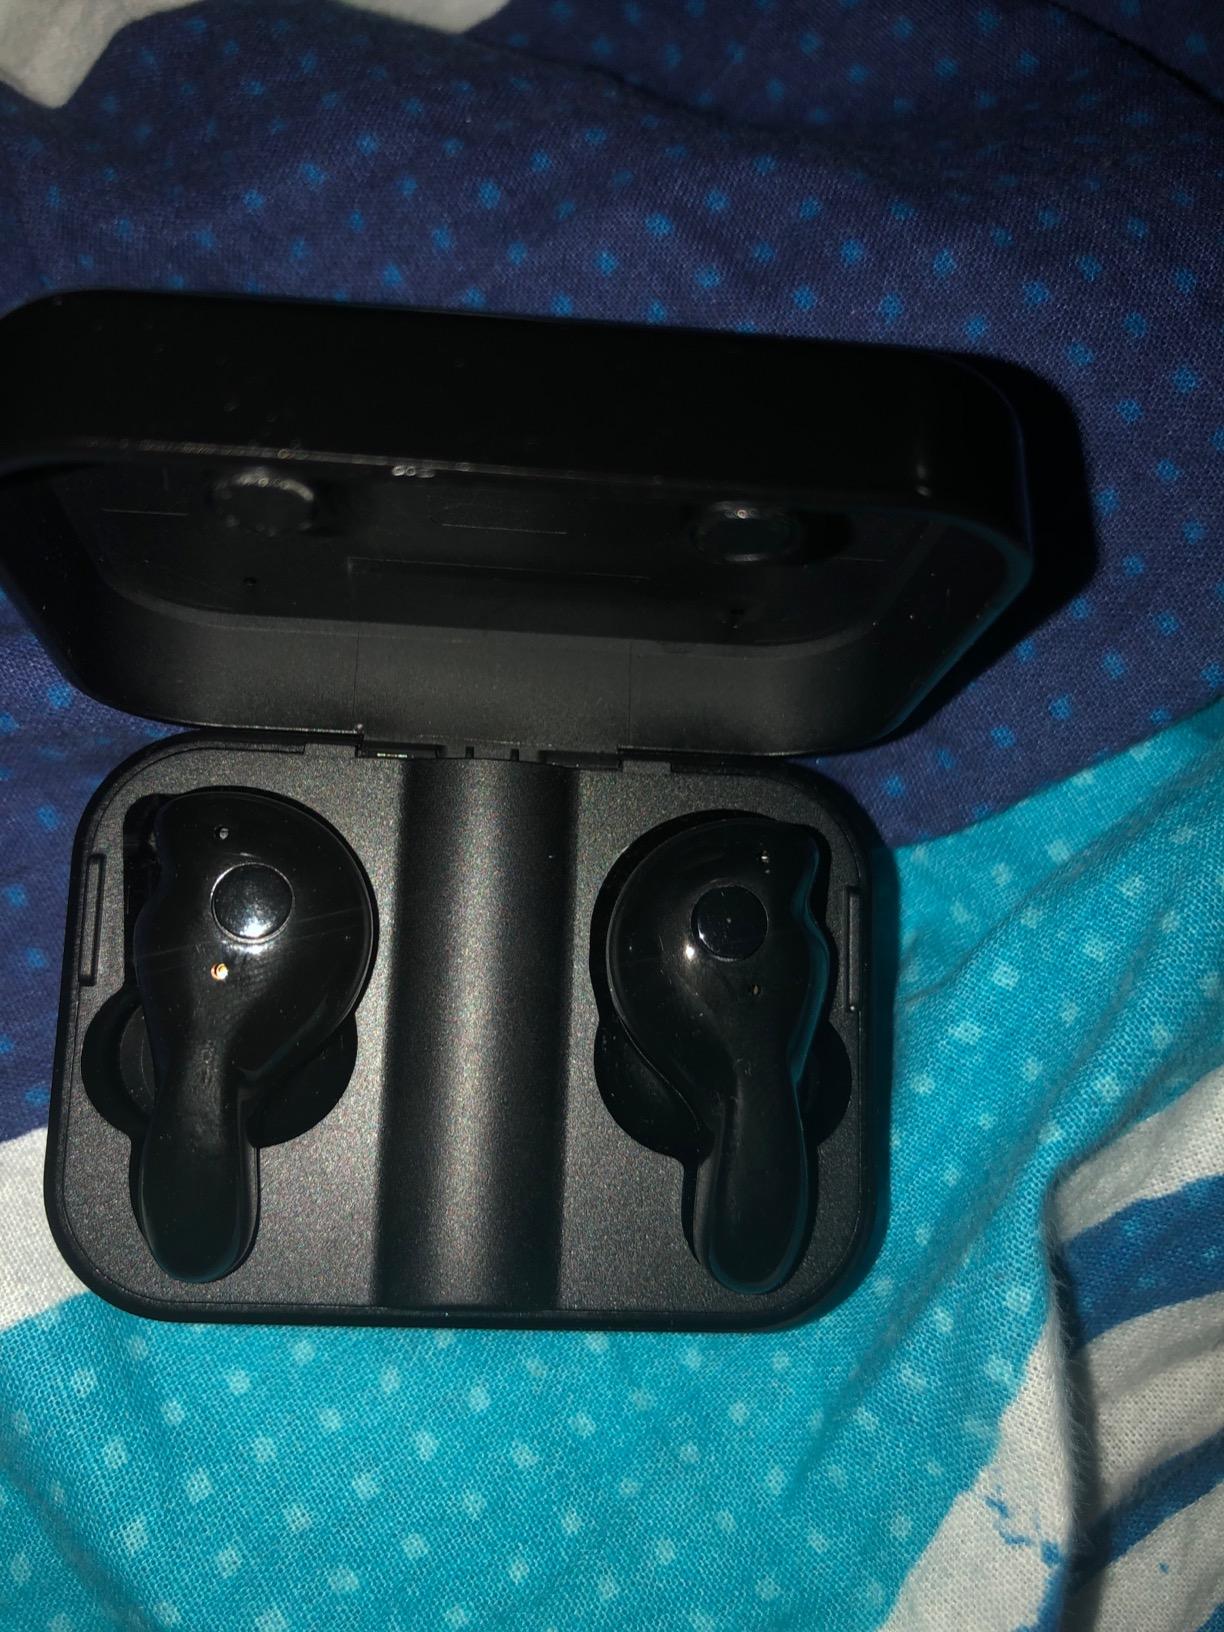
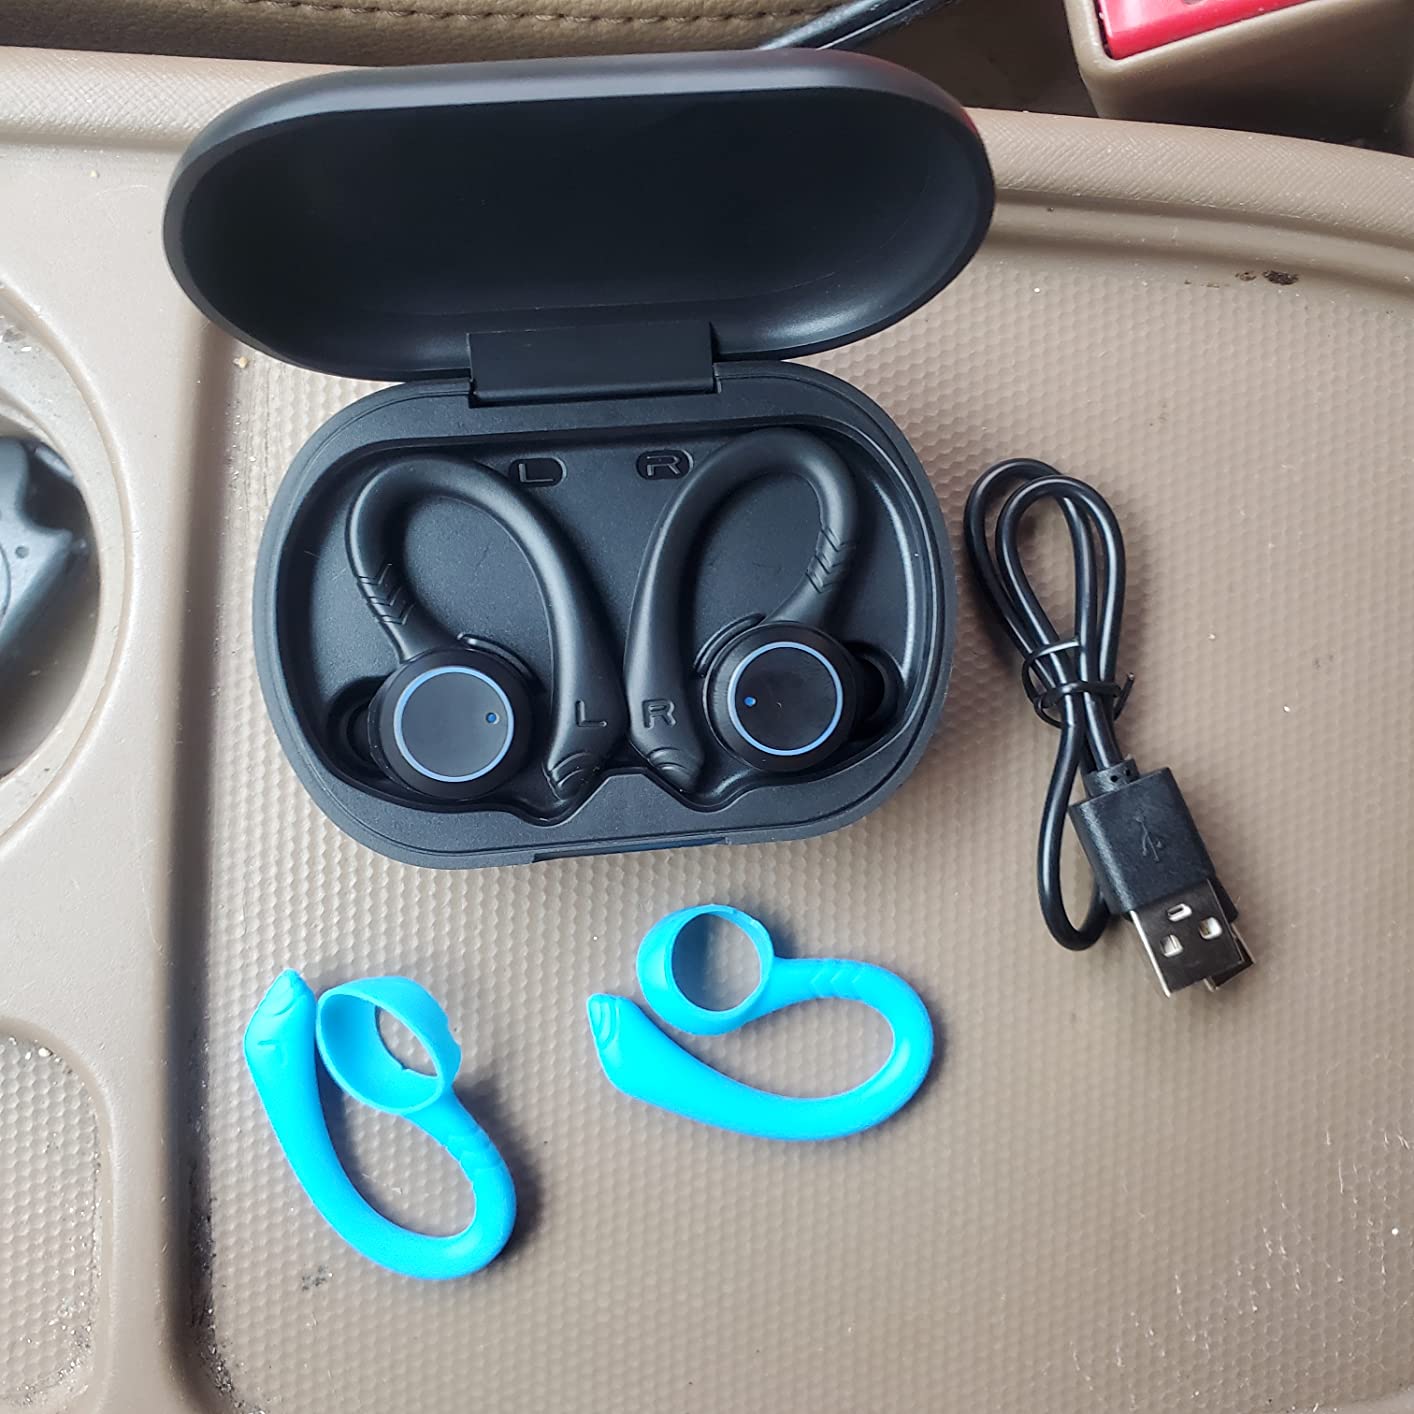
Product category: earbuds
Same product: no